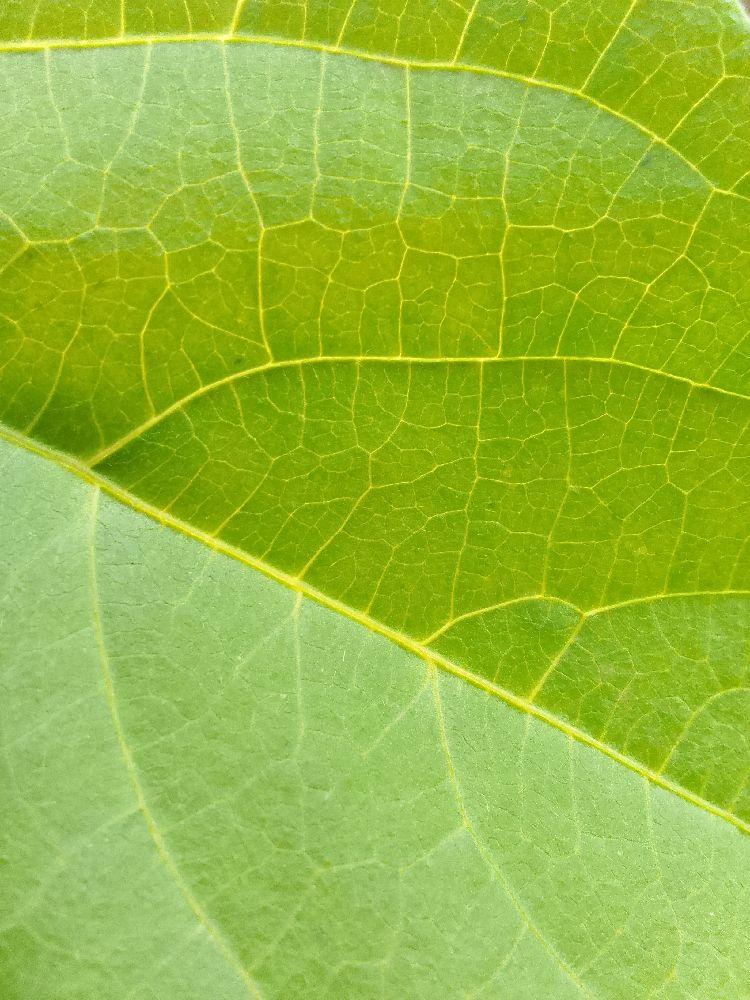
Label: healthy